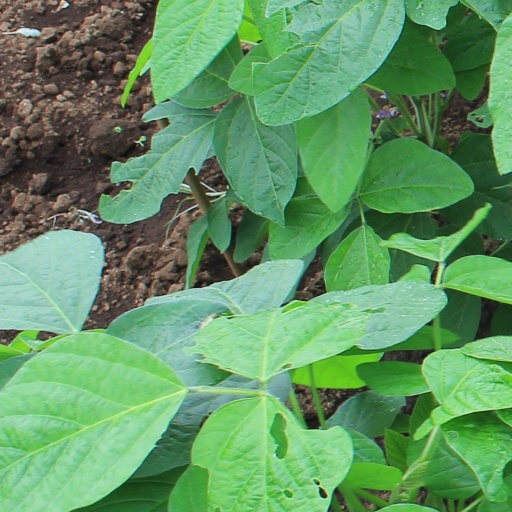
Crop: soybean